London Boat Show

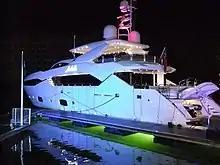
A boat at the 2012 show

The London Boat Show was an event held in London from 1955 to 2018, organised by British Marine. First held at Olympia, it was later moved to the Earls Court Exhibition Centre, and finally the ExCeL Exhibition Centre. The show's cancellation was announced in May 2018, with organisers citing the show as commercially unviable for the industry in its current format.